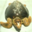
Label: turtle